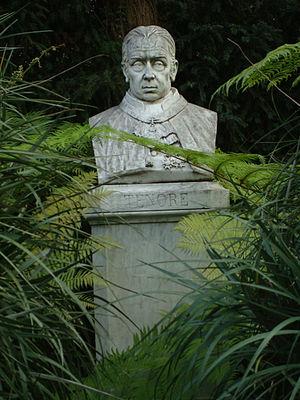
buste de Michele Tenore (1780-1861) au Jardin botanique de Naples (Orto Botanico, Napoli)
Michele Tenore est un botaniste italien du XIXᵉ siècle.
Le Jardin botanique de Naples, également connu sous le nom de Jardins botaniques royaux, dépend de l'Université de Naples « Frédéric II ». Il occupe une superficie de 12 hectares dans le quartier de Foria, près de l'Hospice royal des Pauvres, et abrite environ 9 000 espèces végétales et près de 25 000 exemplaires. Il est membre du BGCI et son code d'identification international est « NAP ».